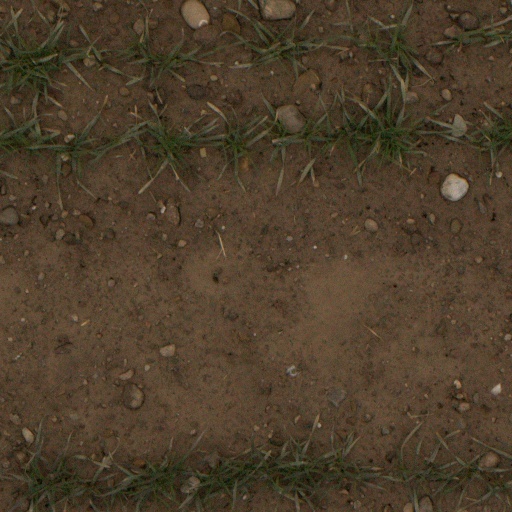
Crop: wheat